Achaean War

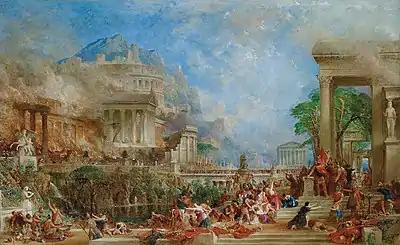
The Sack of Corinth, by Thomas Allom

The surviving Achaean troops could have been organized to defend the city, but Diaeus abandoned them and fled to Megalopolis, where he committed suicide after killing his wife. Demoralized, the Achaean troops and most Corinthians fled the city, leaving it defenseless, allowing the Romans to secure it, though only three days after the battle, as Mummius feared an ambush. Any remaining Greek holdouts now surrendered. The consul granted freedom to all Greeks, except the Corinthians. In Corinth, however, the Romans massacred the entire adult male population and enslaved all the women and children, after which they destroyed the city. This apparently needless display of cruelty in Corinth, is explained by Mommsen as due to the instructions of the Senate, prompted by the mercantile party, which was eager to dispel a dangerous commercial rival. According to Polybius, Mummius was unable to resist the pressure of those around him. According to Dio, Mummius took care not to enslave any non-Corinthians. Livy writes that Mummius did not appropriate any of the spoils for himself, and praises him for his integrity.